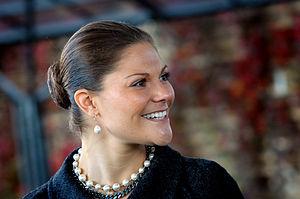
L'ordre de succession au trône de Suède est défini par la plus ancienne des quatre lois fondamentales qui forment la constitution de la Suède. Cette loi s'appelle en suédois successionsordningen, que l'on pourrait traduire littéralement par ordre de succession, le mot ordre ayant toutefois ici plutôt le sens de décret ou loi.